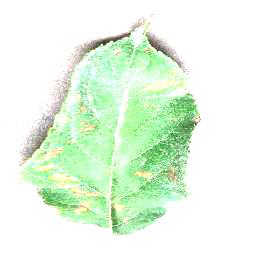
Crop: apple
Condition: cedar_rust